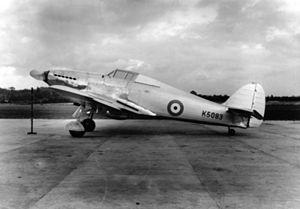
Le Hawker Hurricane fut le premier chasseur monoplan de la Royal Air Force. Il s'illustra en particulier lors de la bataille d'Angleterre, durant la Seconde Guerre mondiale. Un total de 14 583 exemplaires furent construits, utilisés par plusieurs forces aériennes alliées.